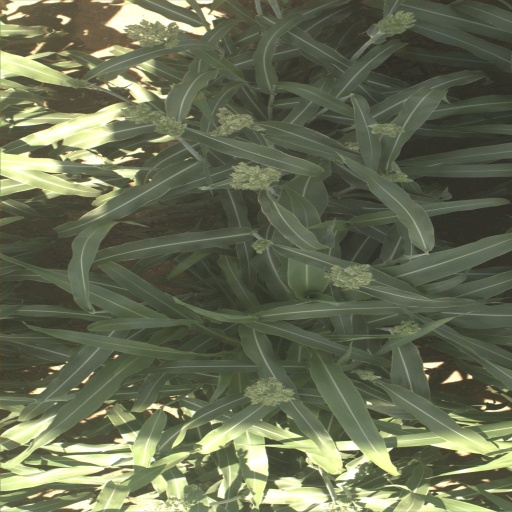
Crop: sorghum